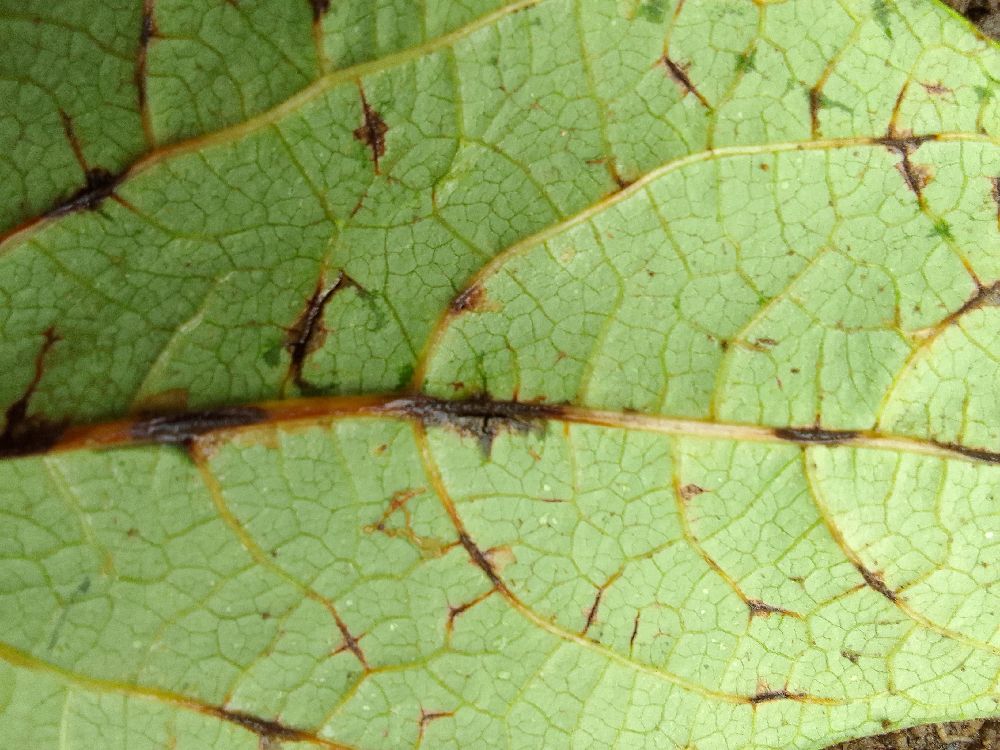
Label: anthracnose